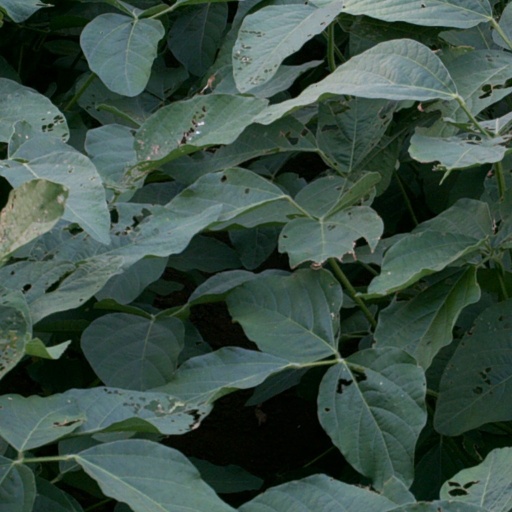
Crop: soybean